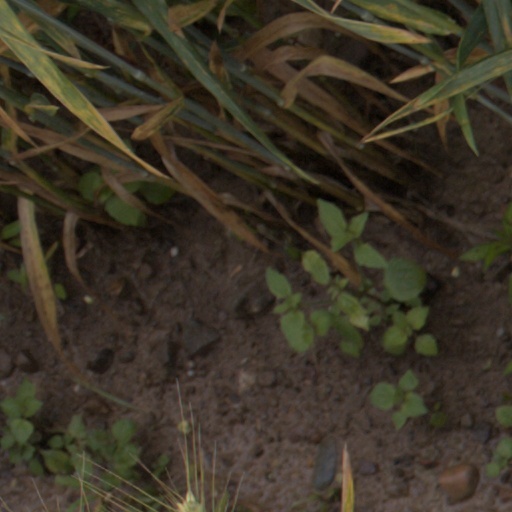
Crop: wheat